Jan Frodeno

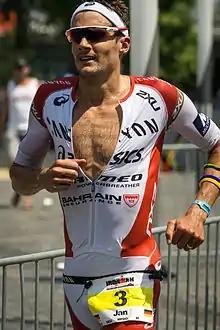
Jan Frodeno at the 2015 Ironman Germany in Frankfurt am Main.

Jan Frodeno (born 18 August 1981) is a German former triathlete who is the gold medal winner in men's triathlon at the 2008 Summer Olympics in Beijing, 3-time winner of the Ironman World Championship in 2015, 2016, and 2019, and 2-time winner of the Ironman 70.3 World Championship in 2015 and 2018. He had set the world record for the long distance in Roth, Germany in 2016 with 7:35:39 hours. In 2021, he broke his own world record during the Tributtle in Allgäu, Germany against Lionel Sanders, with a time of 07:27:53, setting a new world best for the long-distance triathlon.